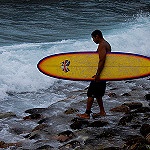
Label: sea